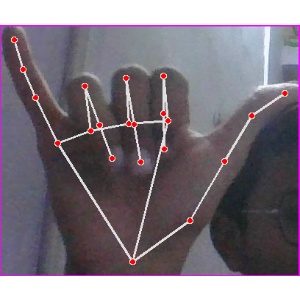
अक्षर: य